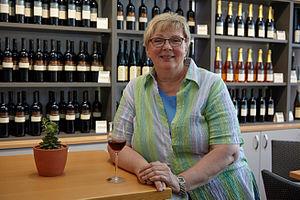
Monika Christmann, né le 5 novembre 1959 à Montabaur, est technologue en boissons, œnologue et directrice de l'Institut d'œnologie de l'Université des sciences appliquées de Geisenheim. De juillet 2015 au 6 juillet 2018, elle a été Présidente de l'Organisation internationale de la vigne et du vin.